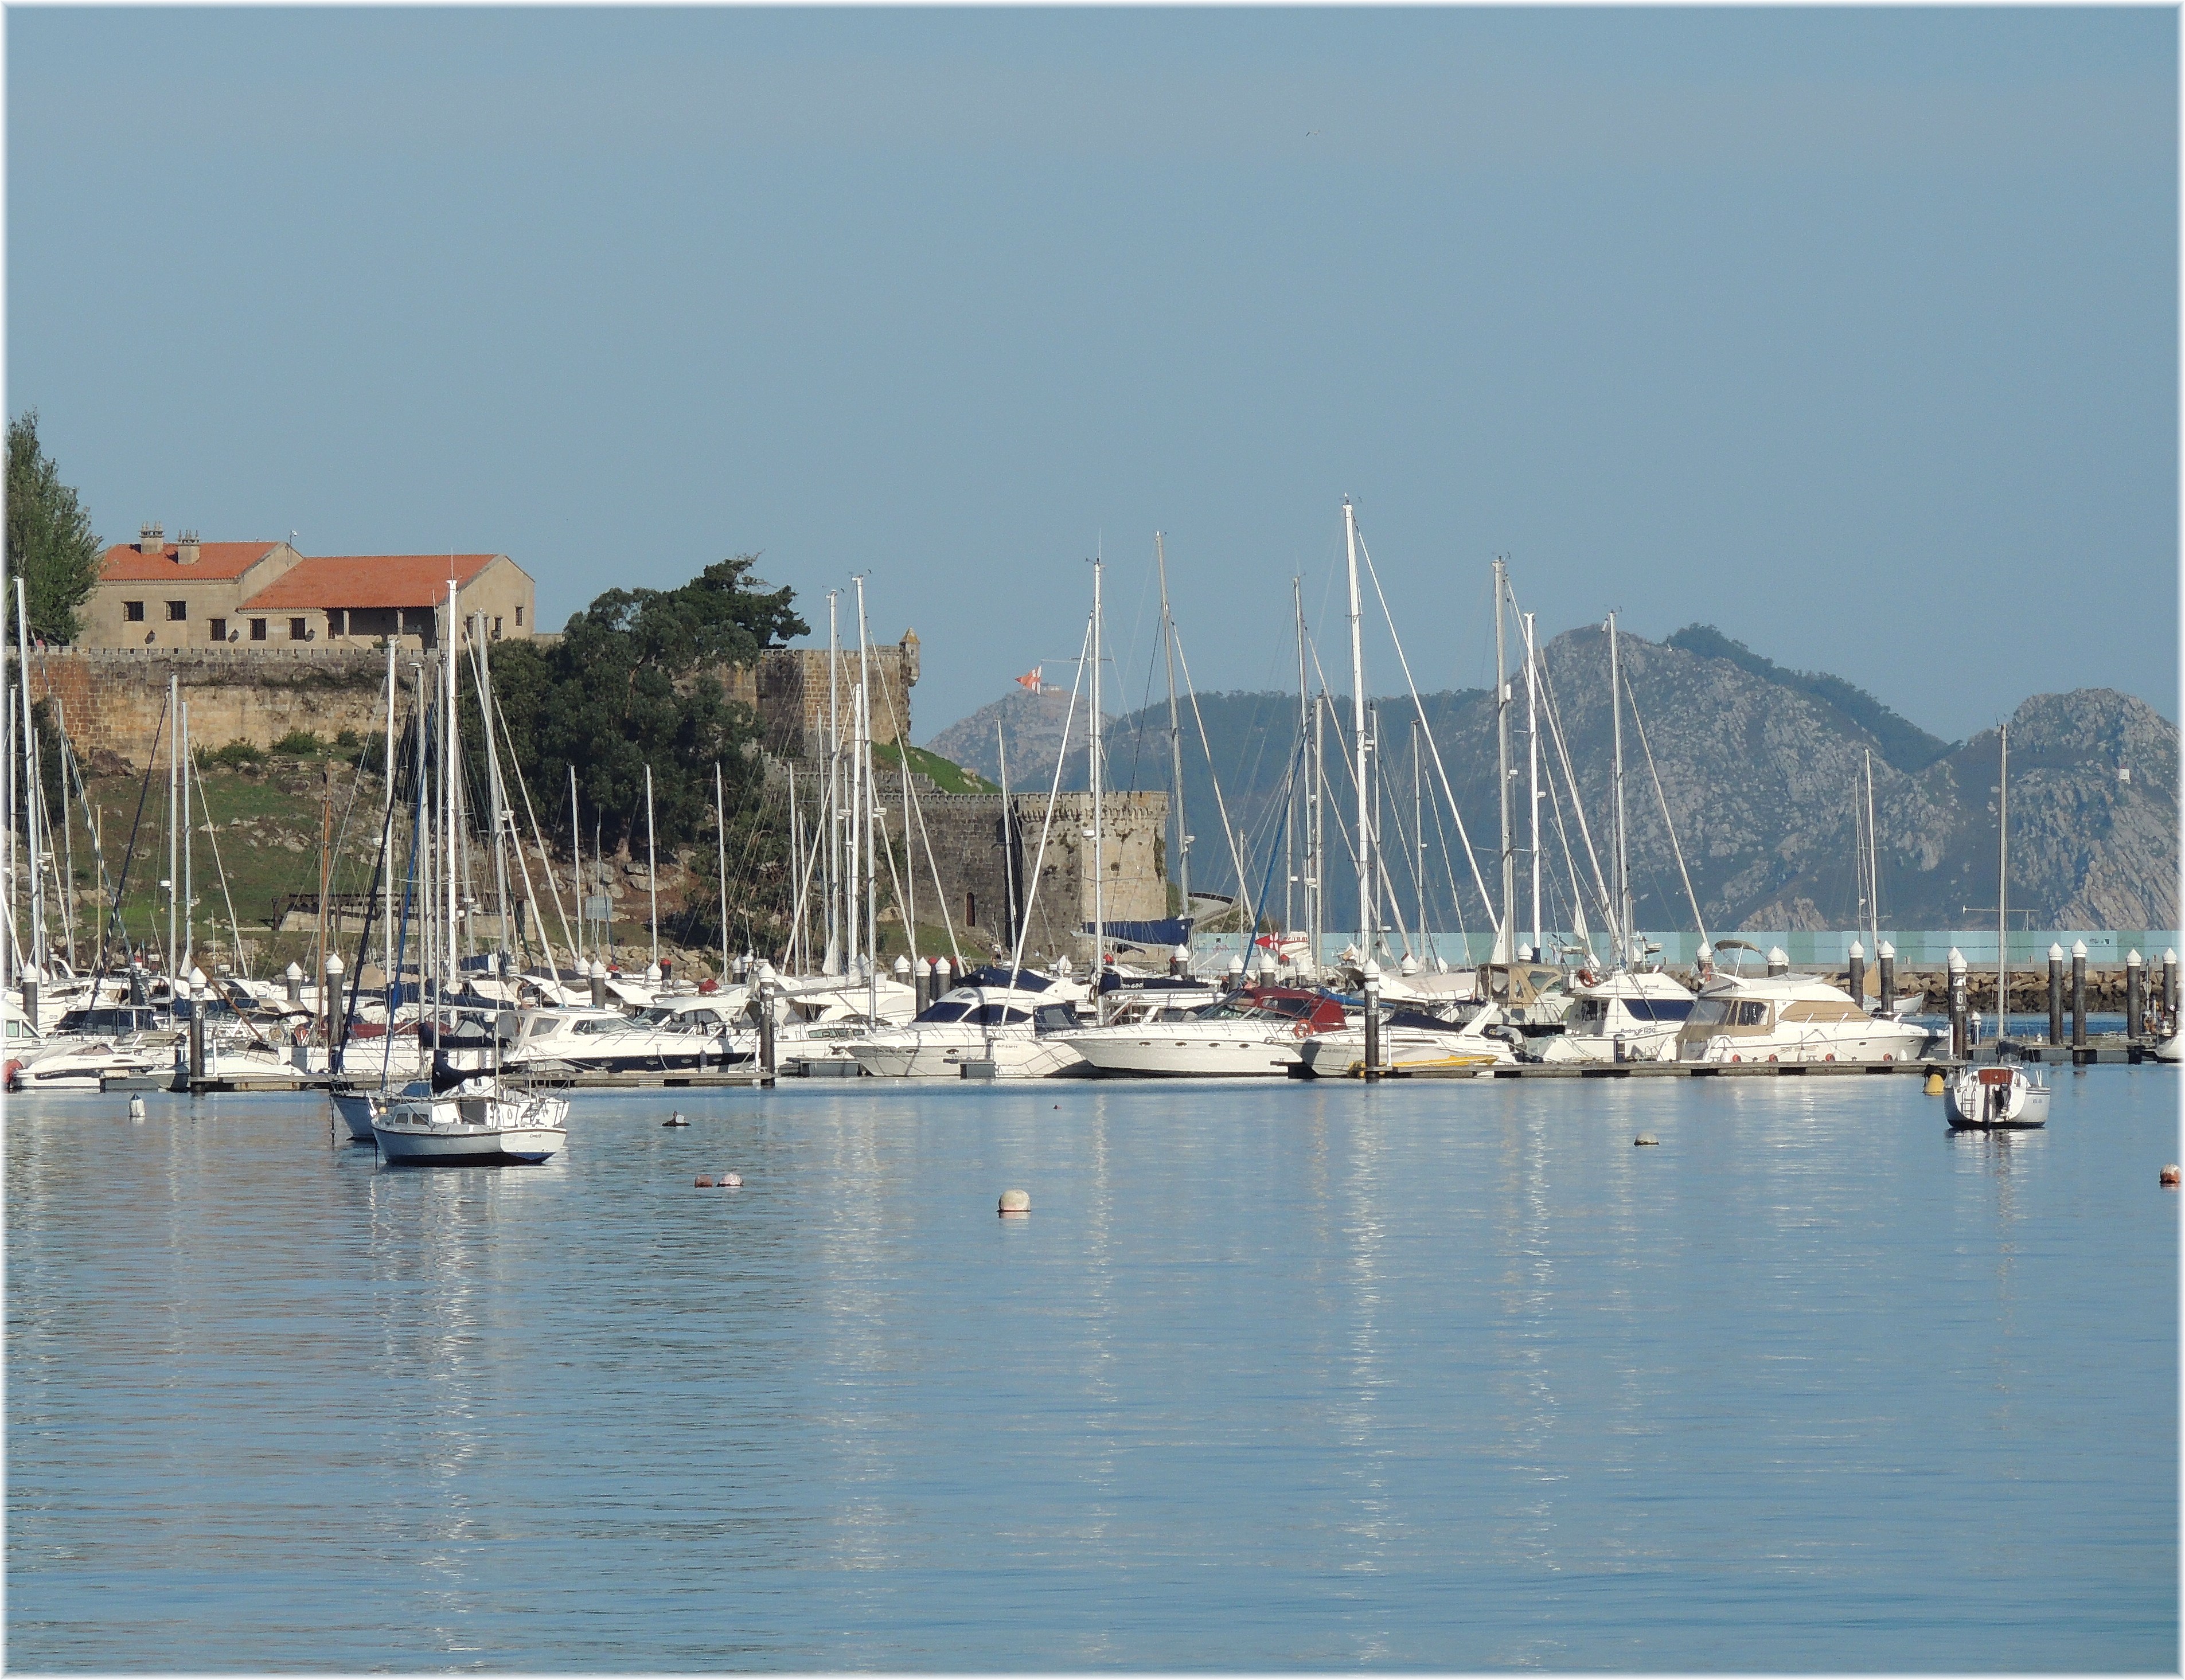
sea, dock, boat, europe, vehicle, mast, sailing, bay, harbor, marina, port, sailboat, spain, espagne, sail, europa, mar, castillo, galicia, pontevedra, pueblos, mygearandme, baiona, bayona, islascies, riasbaixas, riasbajas, espana, thegalaxy, galiza, castelo, galice, pobos, veleros, provinciapontevedra, veleiros, parador, sailing ship, nautico, illascies